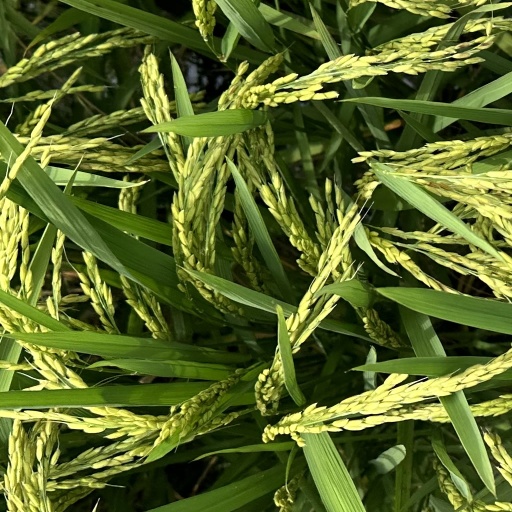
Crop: rice